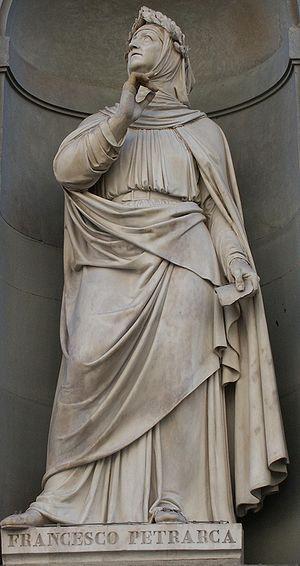
L'histoire de la rhétorique rassemble les usages pratiques de l'art oratoire ainsi que les études et traités théoriques sur l'éloquence et le système rhétorique. Elle prend sa source dans la Grèce antique pour être redécouverte au XXᵉ siècle, à travers les besoins de communication.
Francesco Petrarca, en français Pétrarque, est un érudit, poète et humaniste florentin. Avec Dante Alighieri et Boccace, il compte parmi les premiers grands auteurs de la littérature italienne, et en demeure l’un des plus éminents.